Hairy-breasted barbet

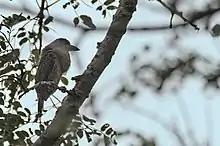
Hairy-breasted Barbet

The hairy-breasted barbet (Tricholaema hirsuta) is a species of bird in the family Lybiidae. It is found throughout the African tropical rainforest.